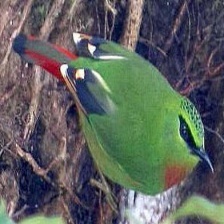
Species: FIRE TAILLED MYZORNIS
Scientific name: MYZORNIS PYRRHOURA